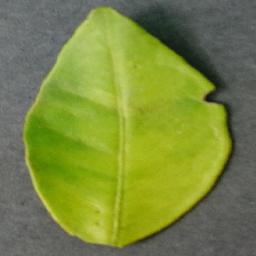
Label: Orange___Haunglongbing_(Citrus_greening)